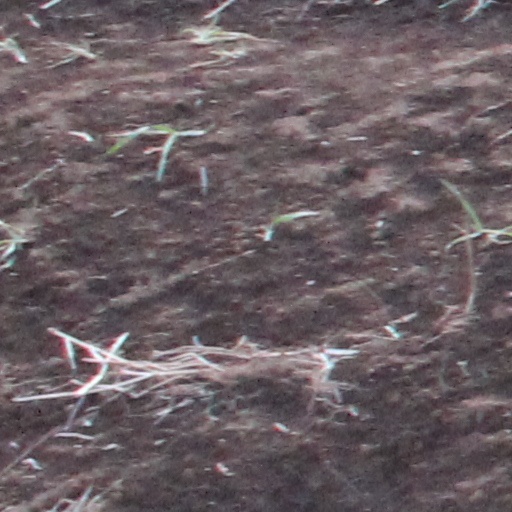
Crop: wheat